Republic of Artsakh

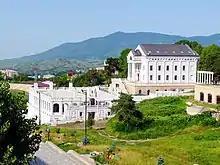
A hotel in downtown Stepanakert

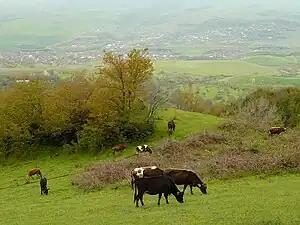
Karmir Shuka

The founding documents of the Nagorno-Karabakh Republic were the "Proclamation of the Nagorno Karabakh Republic" and the "Declaration of State Independence of the Nagorno Karabakh Republic". For a long time no constitution was created, with the republic instead declaring Armenian law applied on its territory through a 1992 law. Even when new laws were passed, they were often copies of equivalent Armenian laws.